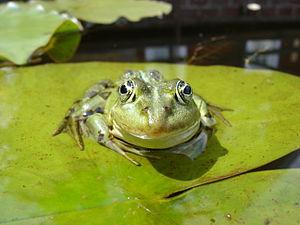
Un specimen de fr:Rana esculenta sur une feuille de nénuphar d'une mare.
La Grenouille verte ou la Grenouille comestible, Pelophylax kl. esculentus, est un amphibien qui résulte de l'hybridation entre les espèces suivantes : la Grenouille de Lessona, Pelophylax lessonae, et la Grenouille rieuse, Pelophylax ridibundus.